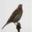
Label: bird